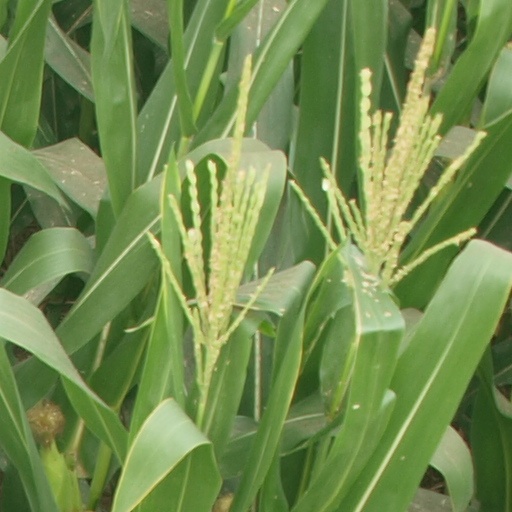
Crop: maize; corn